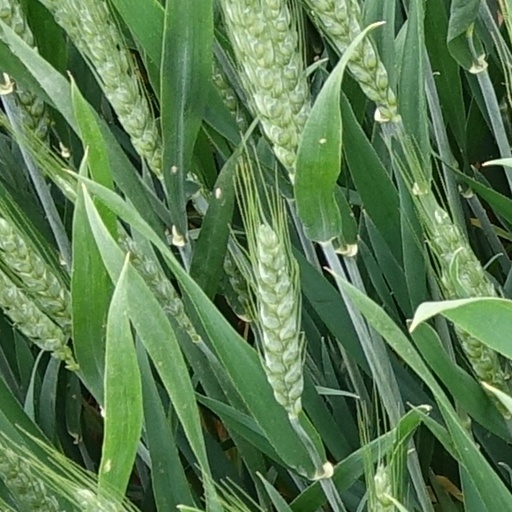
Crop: wheat